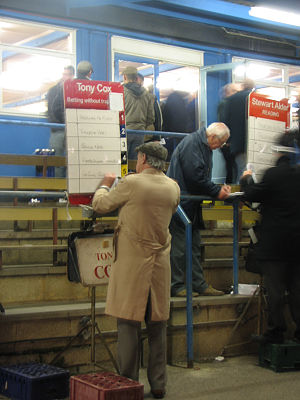
Bookmaker
Bookmakere under hundevæddeløb i England
Bookmaker er en, der driver bookmakeri eller bookmaking.